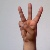
The image shows a hand gesture representing the letter 'W' in Indian Sign Language.